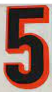
Number: 5